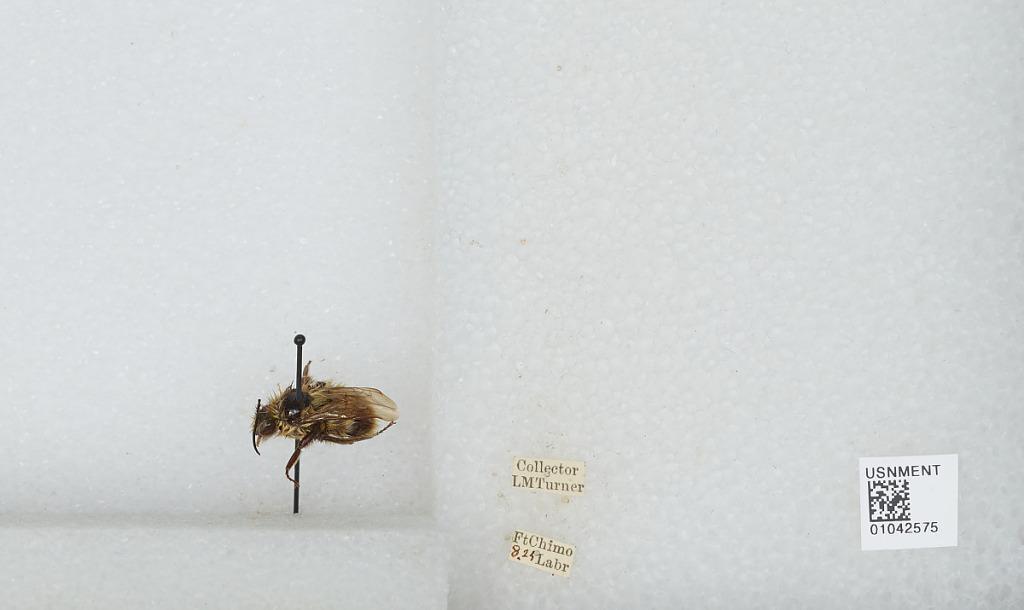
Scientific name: Bombus sp.
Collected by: L. Turner
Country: Canada
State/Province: Quebec
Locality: Kuujjuaq
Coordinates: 58.1067, -68.3986